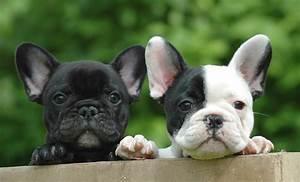
dog